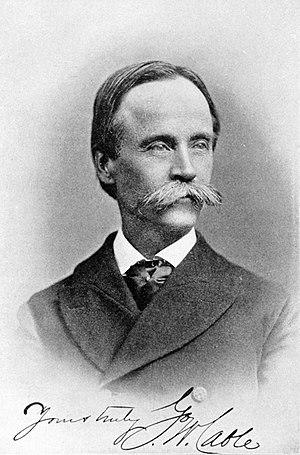
George Washington Cable est un romancier américain, remarquable pour le réalisme avec lequel il a décrit la vie créole dans sa Louisiane natale. On a dit que ses créations annoncent celles de William Faulkner.